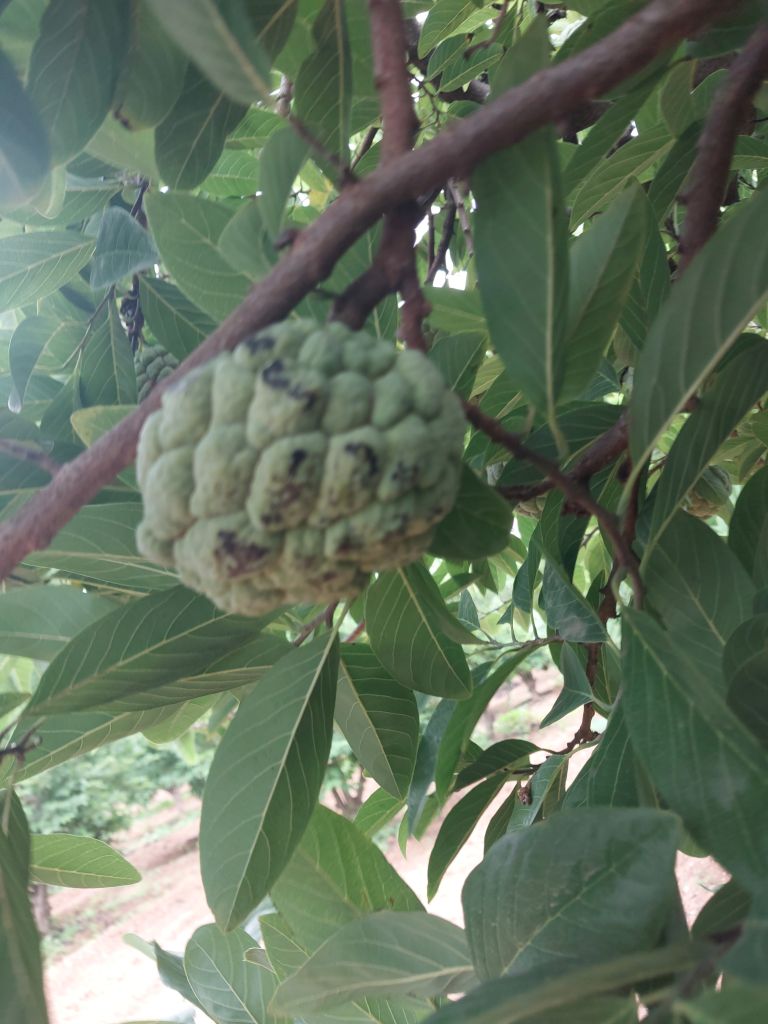
Disease label: Blank Canker